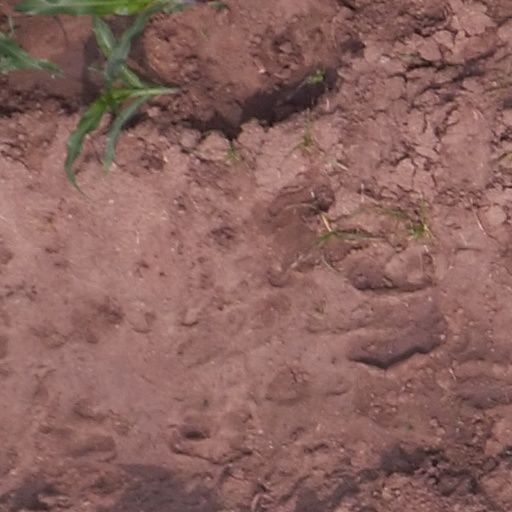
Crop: maize; corn